Smile

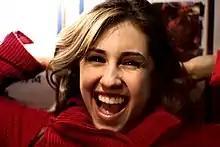
A Duchenne smile engages the muscles around the mouth and eyes.

While conducting research on the physiology of facial expressions in the mid-19th century, French neurologist Guillaume Duchenne identified two distinct types of smiles. A Duchenne smile involves contraction of both the zygomatic major muscle (which raises the corners of the mouth) and the orbicularis oculi muscle (which raises the cheeks and forms crow's feet around the eyes). The Duchenne smile has been described as "smizing", as in "smiling with the eyes". An exaggerated Duchenne smile is sometimes associated with lying.